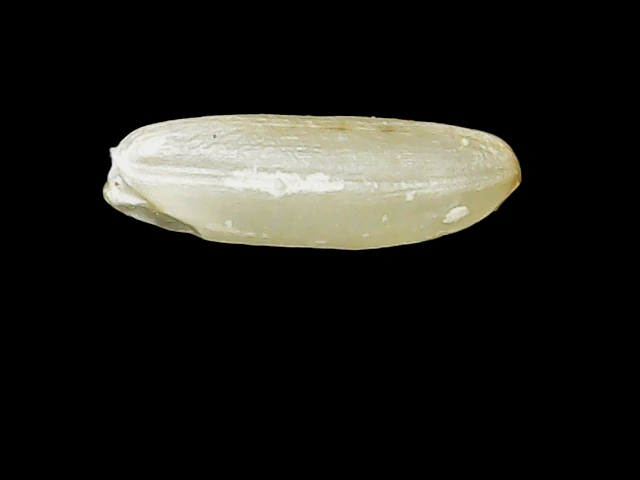
Rice variety: Binadhan12